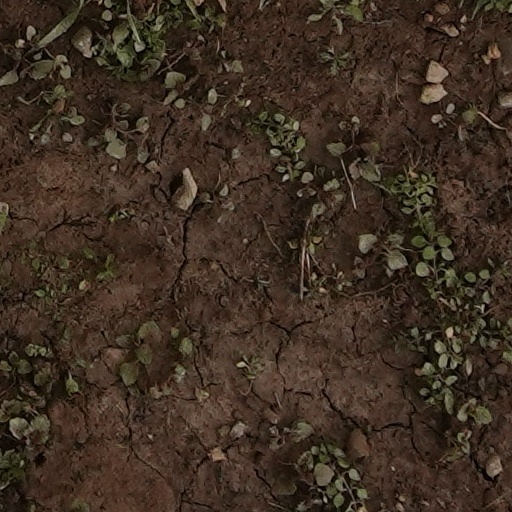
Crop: wheat